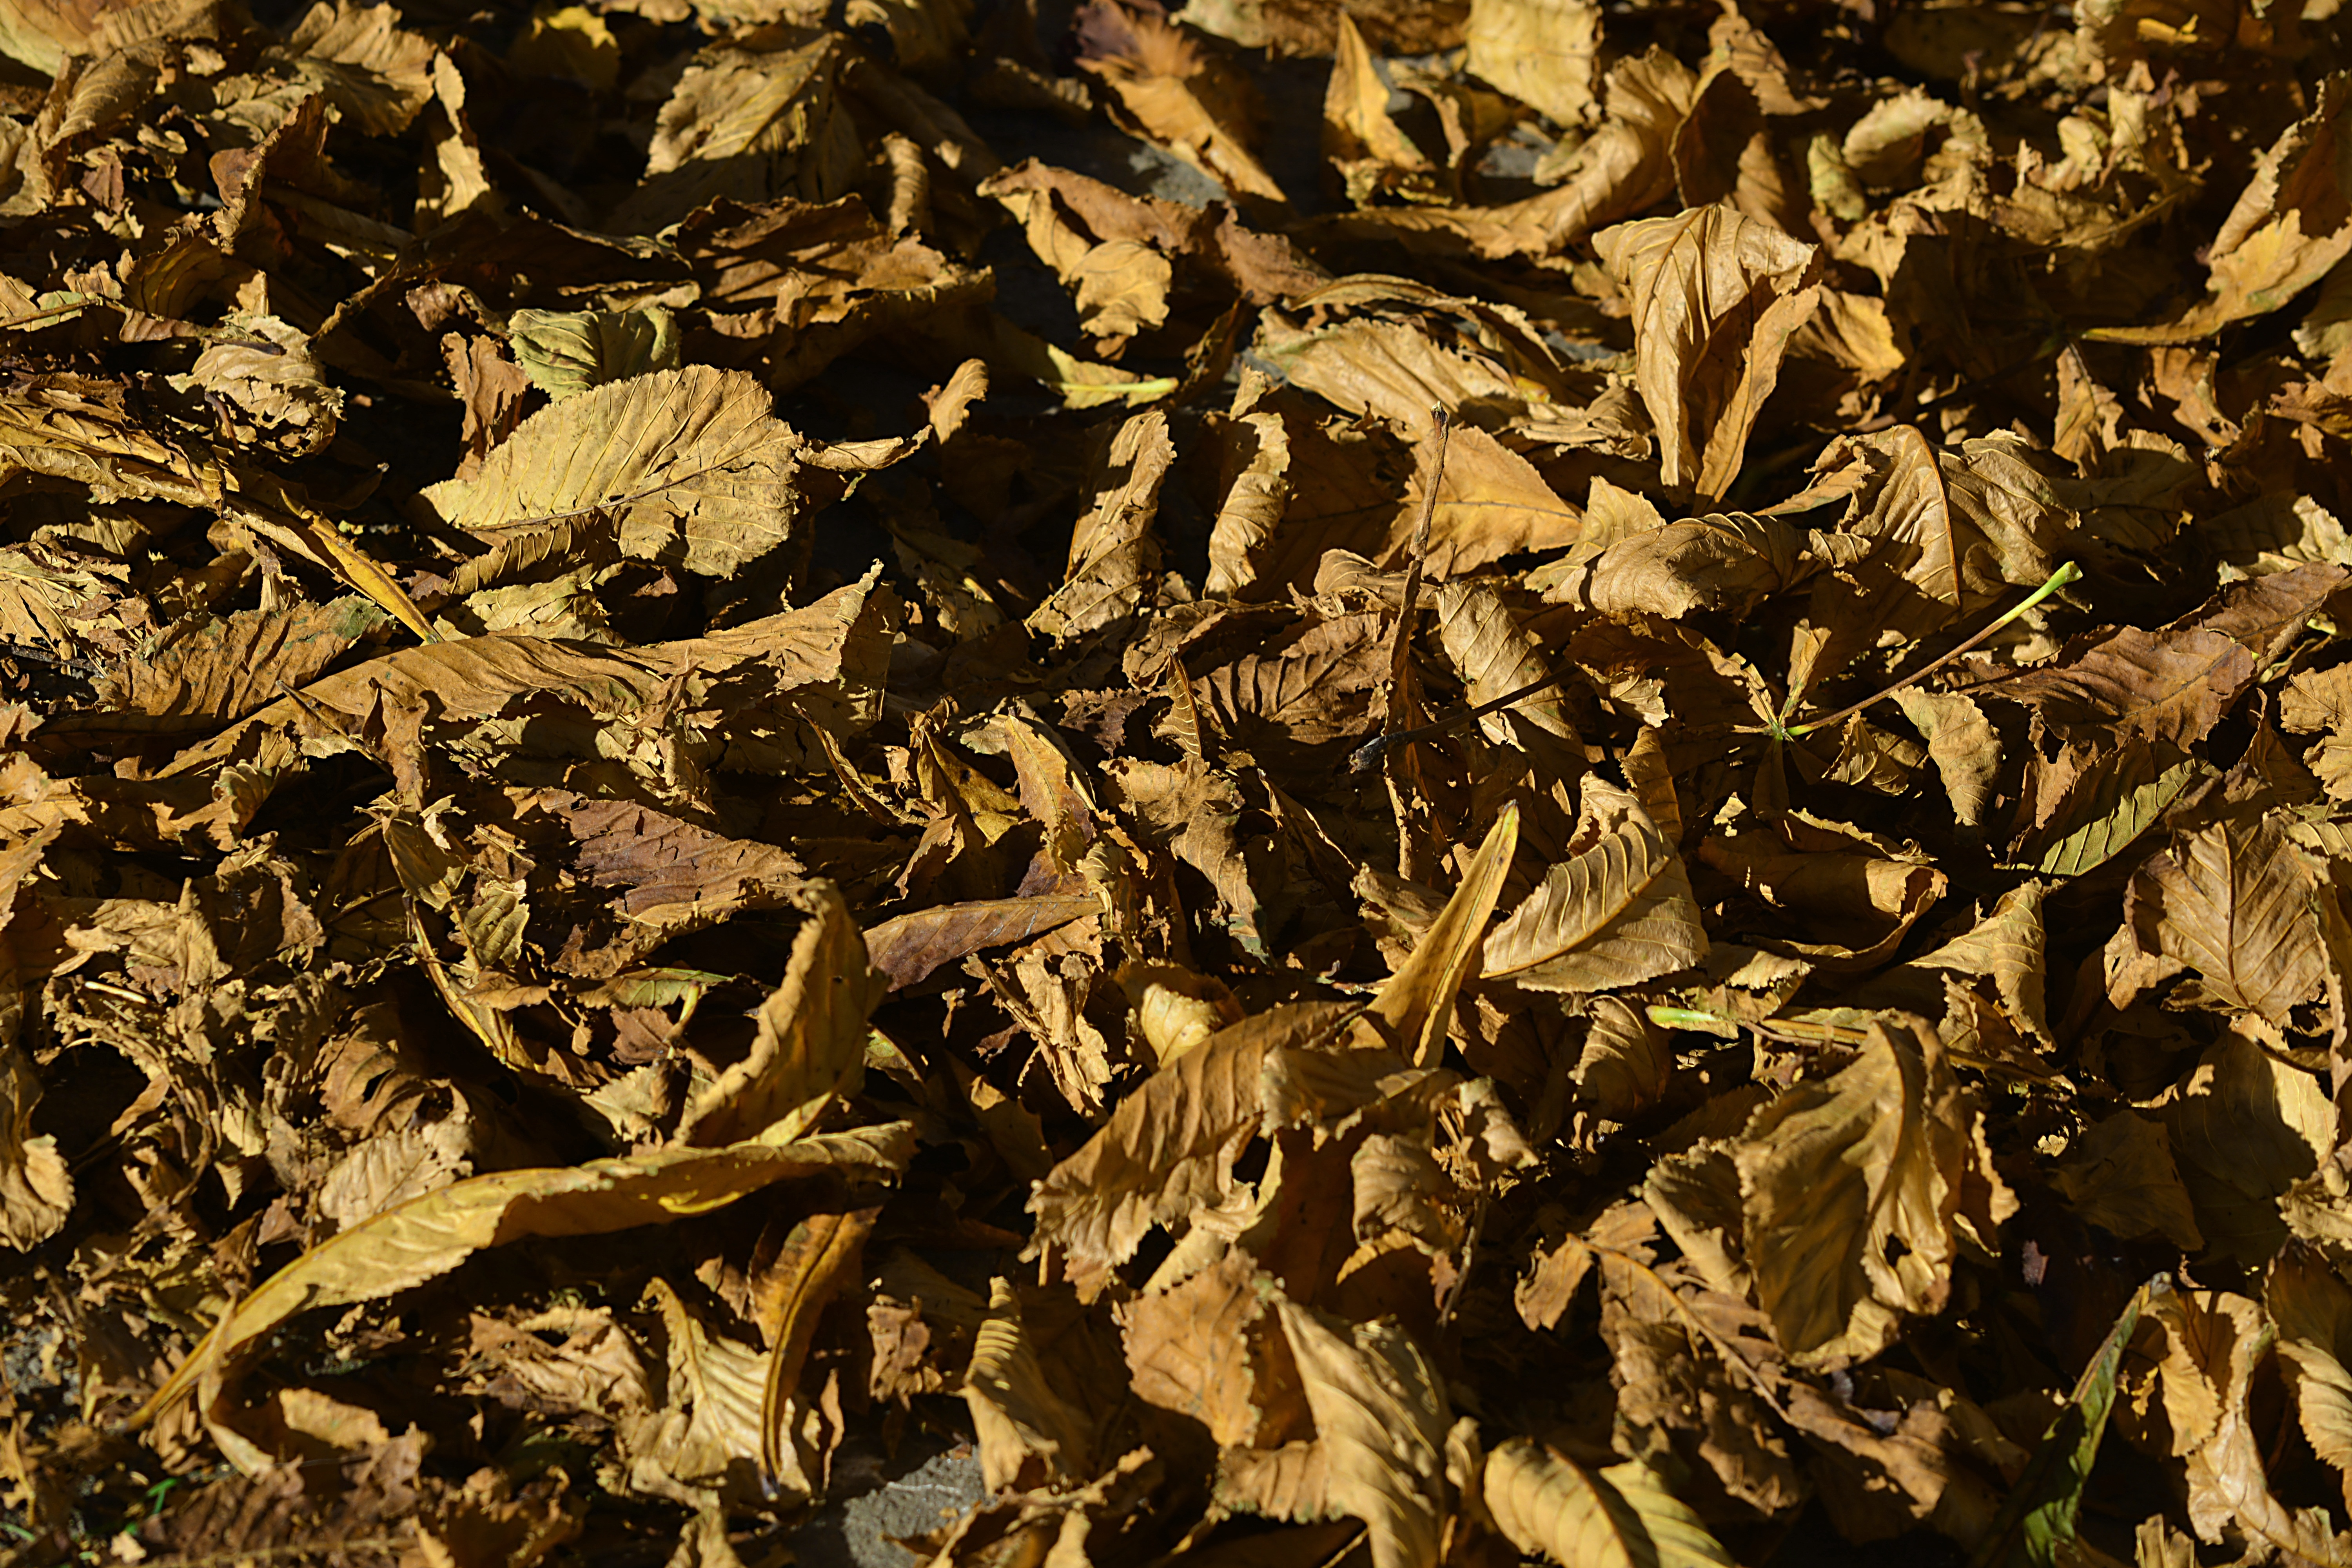
tree, nature, branch, plant, leaf, fall, flower, pattern, color, autumn, soil, botany, yellow, flora, season, maple, leaves, autumn leaf, autumn leaves, maple leaves, carpet of leaves, art autumn, woody plant, land plant